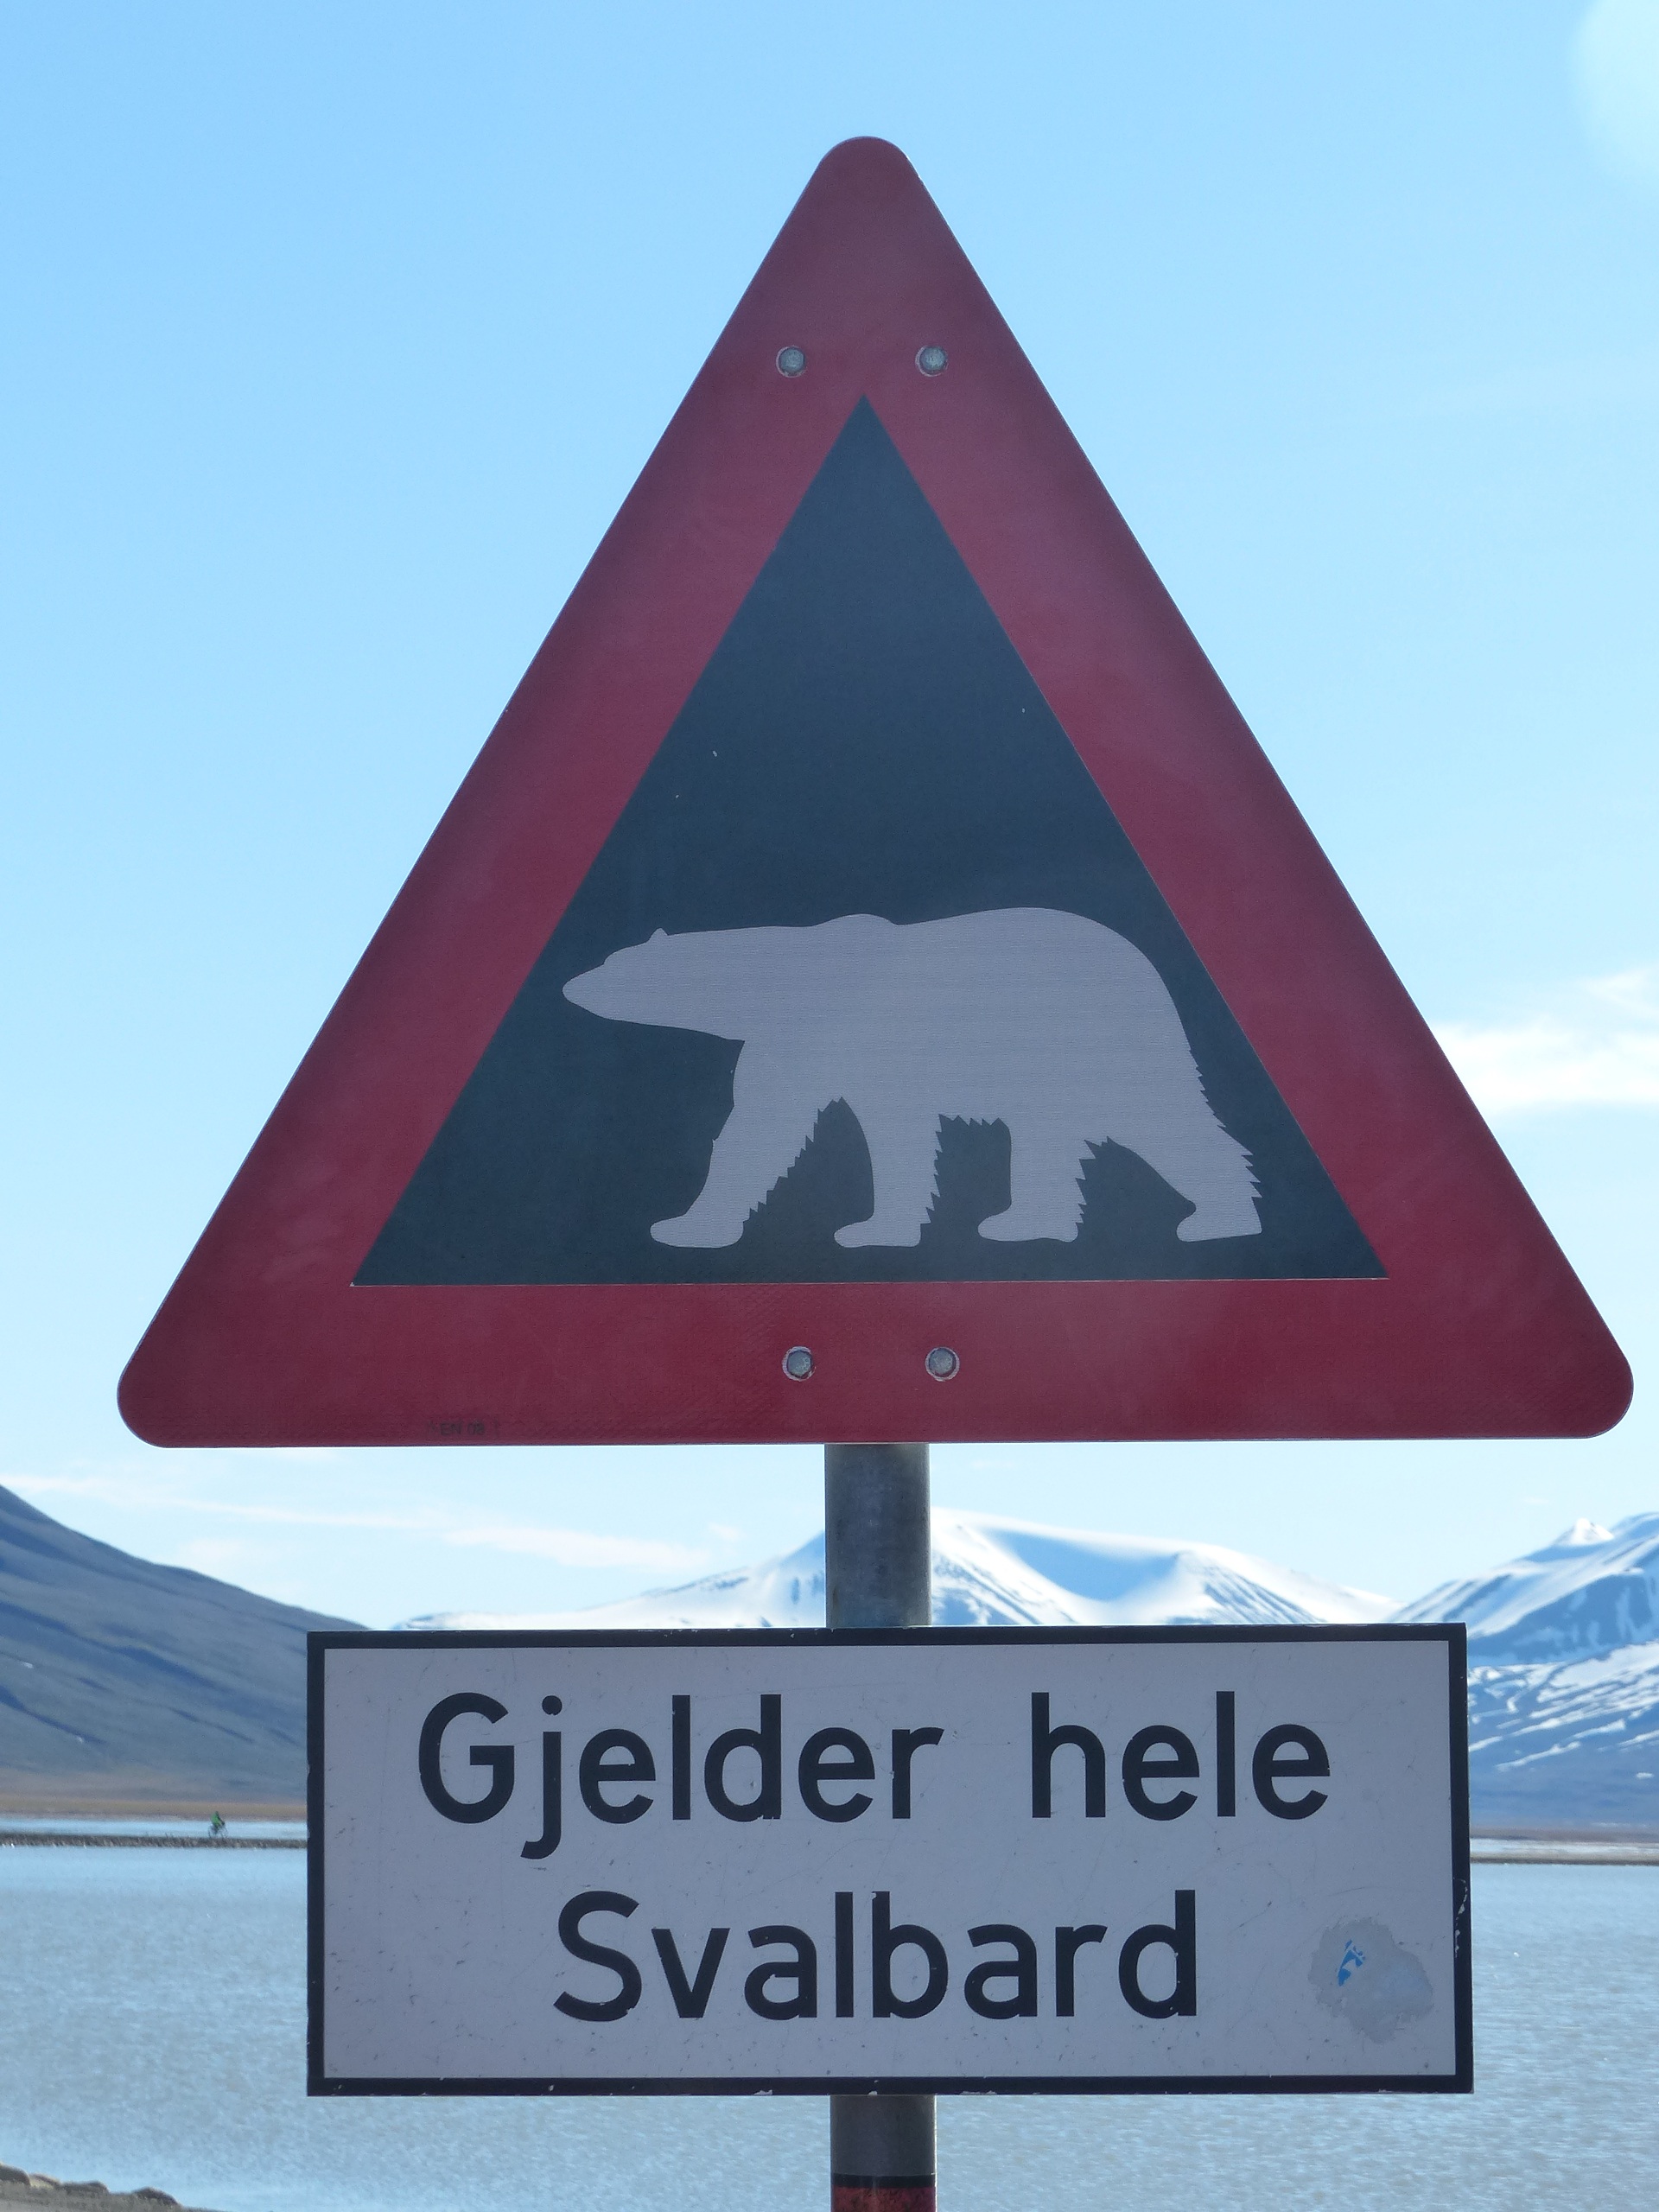
sign, blue, street sign, signage, caution, shape, traffic sign, polar bears, spitsbergen